Sunil Chhetri

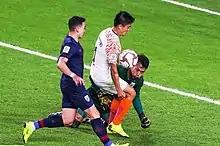
Chhetri (centre) in a 2019 AFC Asian Cup group match against Thailand

Initially, Goal.com stated that Chhetri would miss the 2009 Nehru Cup through injury. He played in the tournament, however, and he scored in the second match of the Nehru Cup, a penalty in a 2–1 win over Kyrgyzstan, this being first time he had completed a full match since getting injured before the pre-season tour of Spain with his club. He featured in the other three games in the round robin stage of the tournament, including the "" for the final against Syria, but did not score. Chhetri was one of India's scorers in the penalty shootout victory over Syria in the final after the match had ended in a 1–1 draw. He showed flashes of brilliance and scored the second goal in a 5–2 defeat at the hands of Bahrain in the 2011 Asian Cup. He also scored a goal against South Korea at the 2011 AFC Asian Cup.